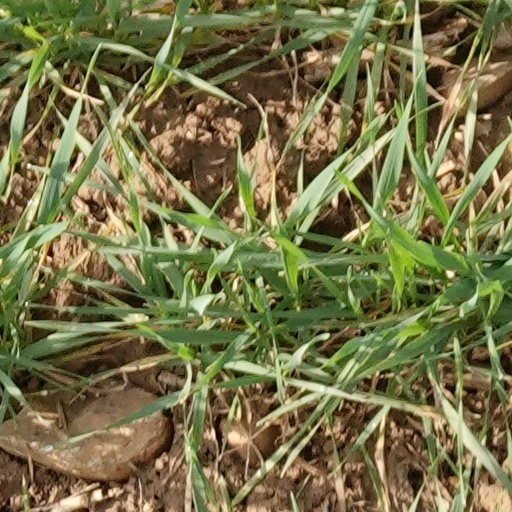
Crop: wheat